Watts family

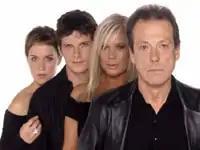
Left to right: Vicki, Dennis, Sharon, Den

The Watts family are a fictional family in the BBC soap opera "EastEnders". The family consists of Den (Leslie Grantham), Angie (Anita Dobson), Sharon (Letitia Dean), Dennis (Nigel Harman), Chrissie (Tracy-Ann Oberman), Vicki (Scarlett Alice Johnson/Alice Haig), Dennis Jnr (Bleu Landau), Albie and Alyssa. Sharon, Vicki and Albie are the only members of the family currently in the show, but Sharon’s biological half-brother Zack Hudson (James Farrar), as well as Vicki’s partner Ross Marshall (Alex Walkinshaw) and his son Joel Marshall (Max Murray) can also be considered part of the family.